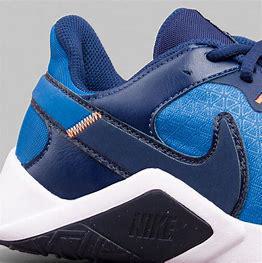
Brand: Nike
Model: Legend Essential 2